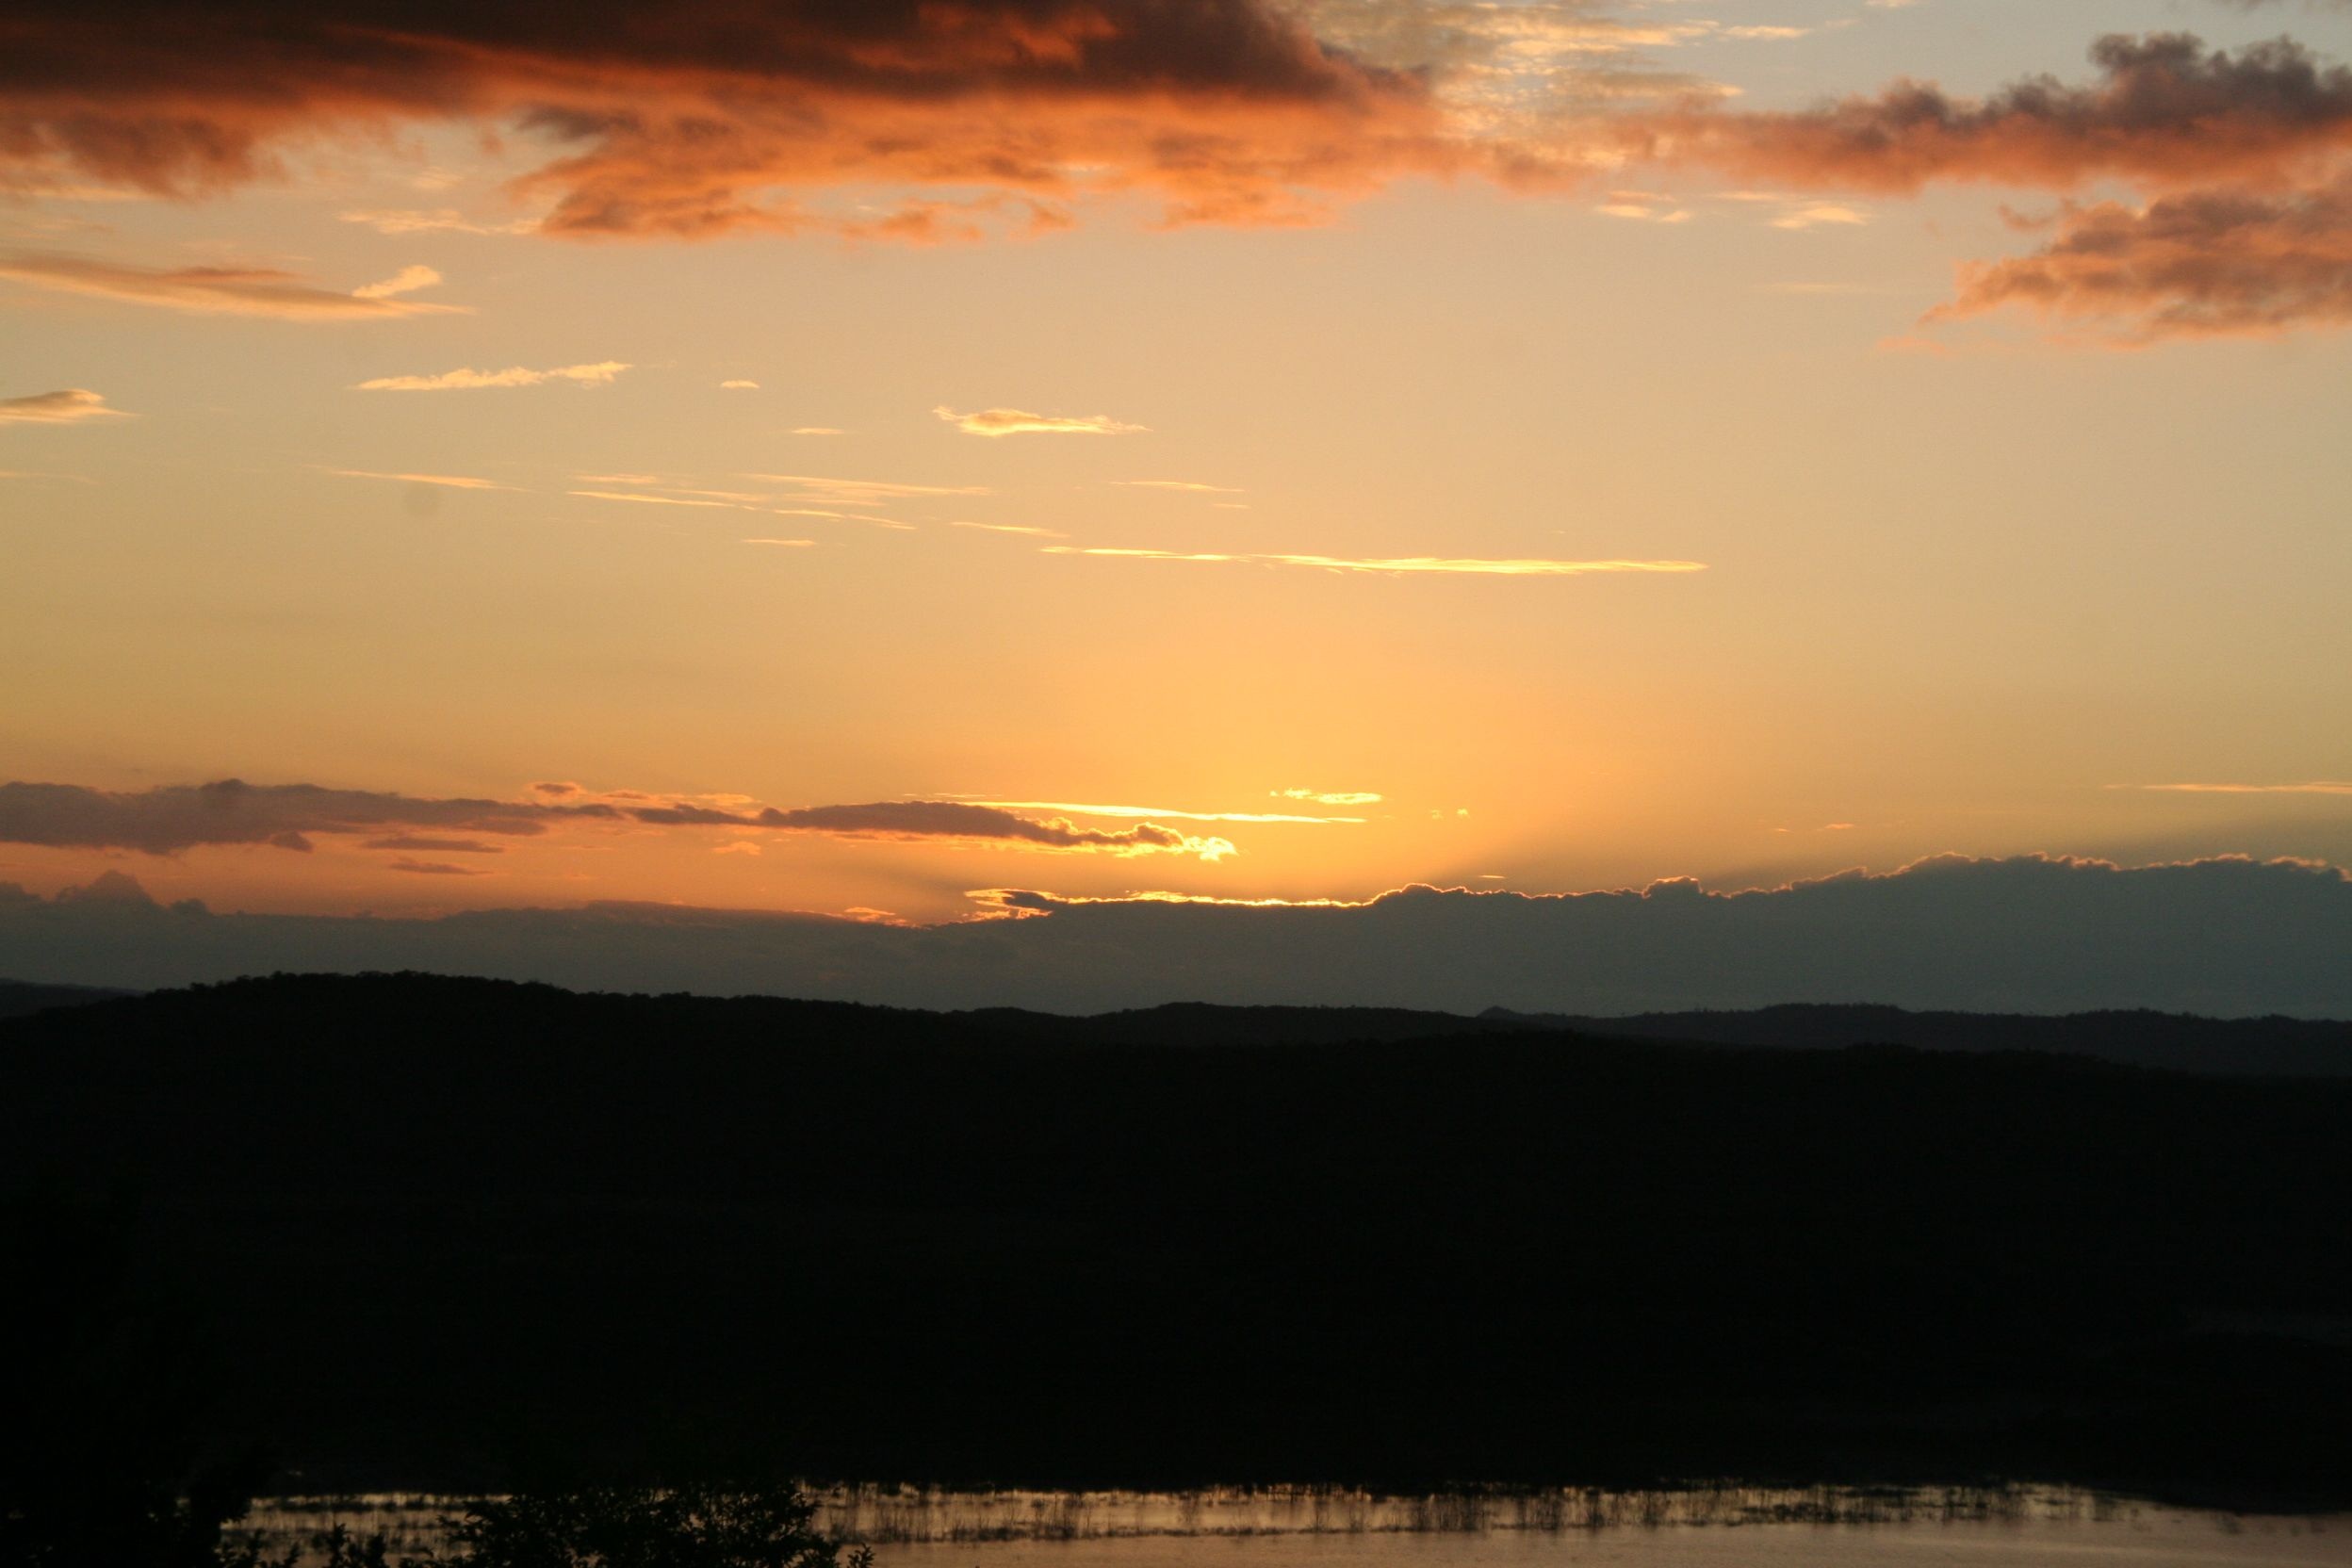
sea, horizon, cloud, sky, sun, sunrise, sunset, sunlight, morning, dawn, atmosphere, dusk, evening, soleil, coucher, guatemala, afterglow, red sky at morning